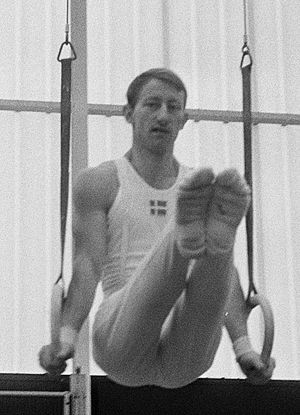
Hans Peter Nielsen (gymnast)
Hans Peter Nielsen i ringene i en landskamp mod Holland i Zaandam 1969
Hans Peter Nielsen er en dansk tidligere gymnast medlem af Viborg Gymnastik-Forening.